The Holocaust in Greece

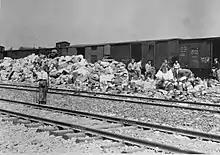
Prisoners sorting confiscated property at Auschwitz II-Birkenau, early 1944. Among them is Chaim Rephael, deported from Salonica.

The Holocaust saw the mass murder of Greek Jews, mostly as a result of their deportation to Auschwitz concentration camp, during World War II. By 1945, between 82 and 92 percent of Greek Jews had been murdered, one of the highest proportions in Europe.